Sky position (RA, Dec in degrees): 11.854, 0.3372
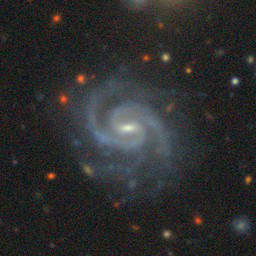
Galaxy morphology: Barred Spiral Galaxies